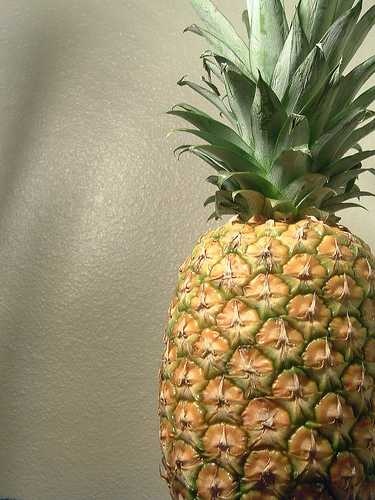
Label: Pineapple